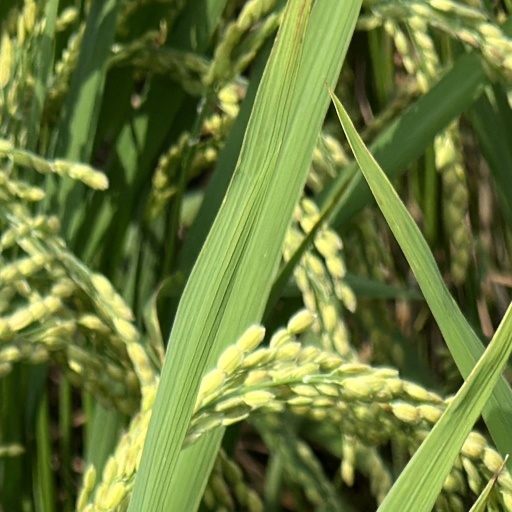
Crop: rice